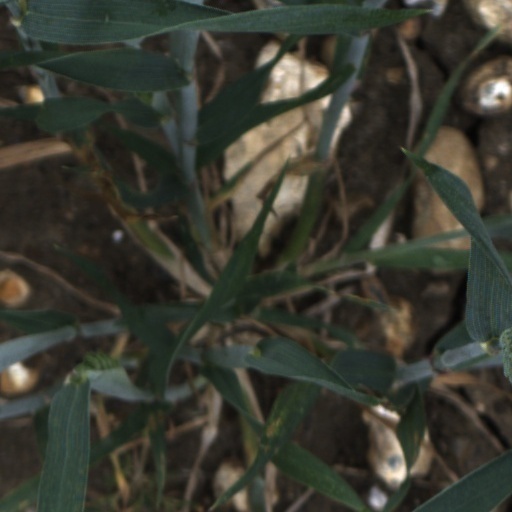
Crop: wheat